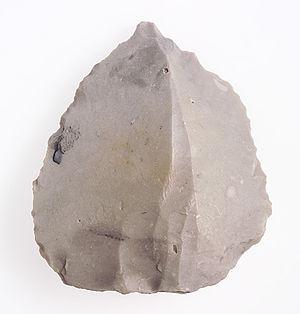
Pointe triangulaire à nervure médiane provenant du site de Piègu à Pléneuf-Val-André (Côtes d'Armor).